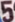
Number: 5